Mathew Leckie

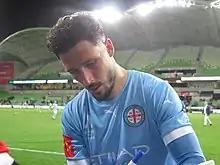
Leckie with Melbourne City in 2022

On 5 June 2021, it was announced that Leckie had signed a three-year deal to join Melbourne City FC.